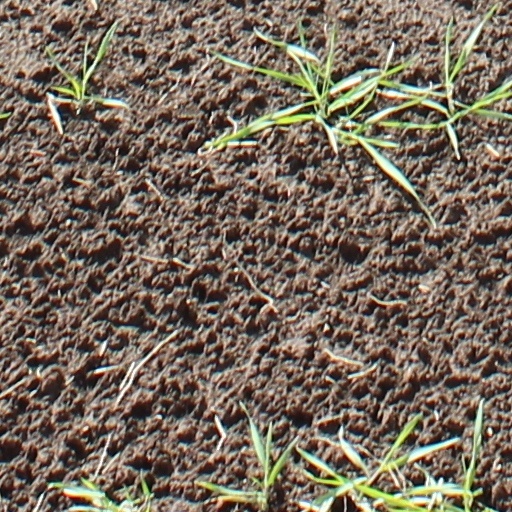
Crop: wheat